List of Devin Townsend's bands members

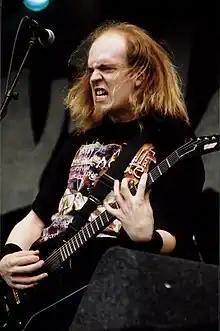
Townsend performing in 2005.

Townsend began to record material under the pseudonym Strapping Young Lad (SYL), he produced and performed nearly all the instruments on the debut studio album, "Heavy as a Really Heavy Thing", which was released in April 1995. Townsend assembled a permanent lineup of Strapping Young Lad to record "City", including prolific metal drummer Gene Hoglan (Dark Angel, Death, Testament), along with Townsend's former bandmates Jed Simon on guitar and Byron Stroud on bass.